Lip sync

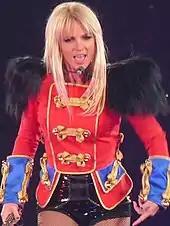
Spears performing in 2009's world tour The Circus Starring Britney Spears

In 2009, US pop singer Britney Spears was "'extremely upset' over the savaging she has received after lip-synching at her Australian shows", where ABC News (Australia) reported that "[d]isappointed fans ...stormed out of Perth's Burswood Dome after only a few songs". Reuters reports that Britney Spears "is, and always has been, about blatant, unapologetic lip-synching". The article claims that "at the New York stop of her anticipated comeback tour, Spears used her actual vocal cords only three times – twice to thank the crowd, and once to sing a ballad (though the vocals during that number were questionable, as well)". "Rolling Stone" magazine stated that "Though some reports indicate Spears did some live singing [in her 2009 concerts], the "L.A. Times" Ann Powers notes that the show was dominated by backing tracks (which granted, is not the same thing as miming)".